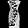
Label: Dress